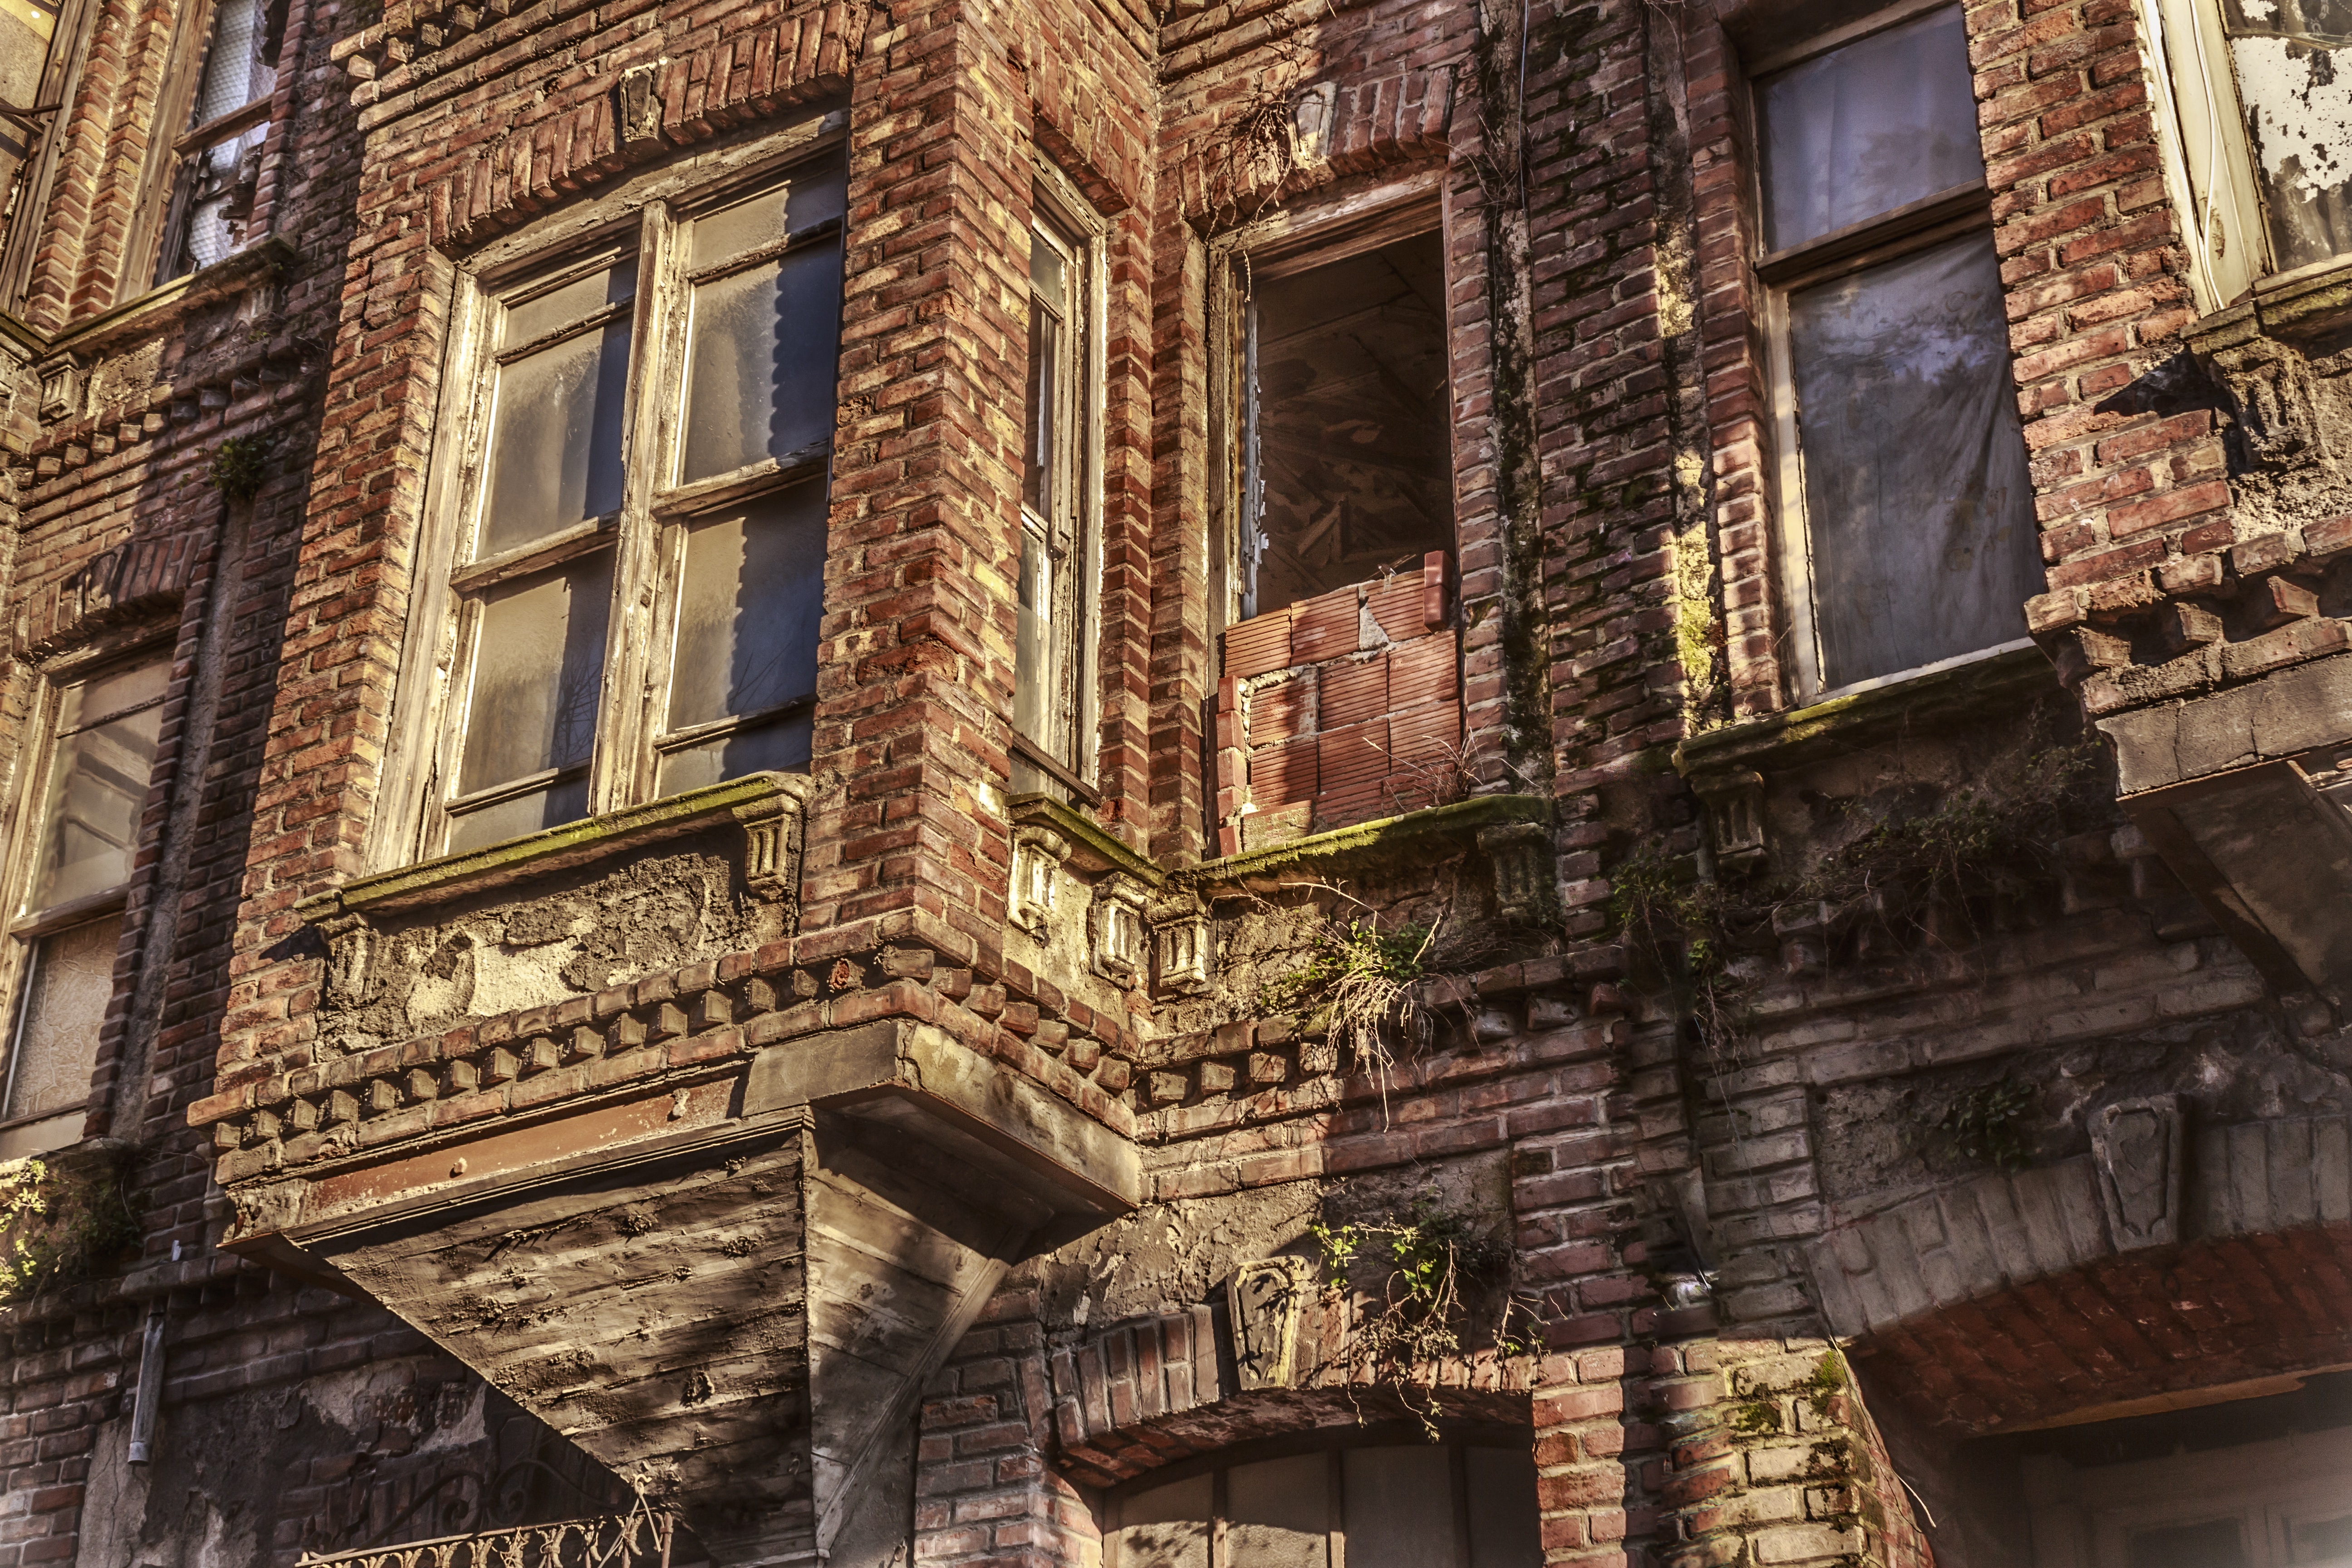
light, architecture, mansion, house, window, town, building, old, facade, ruin, brick, circle, istanbul, neighbourhood, urban area, ancient history